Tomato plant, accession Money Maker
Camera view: vertical (180 deg); turntable rotation: 90 degrees
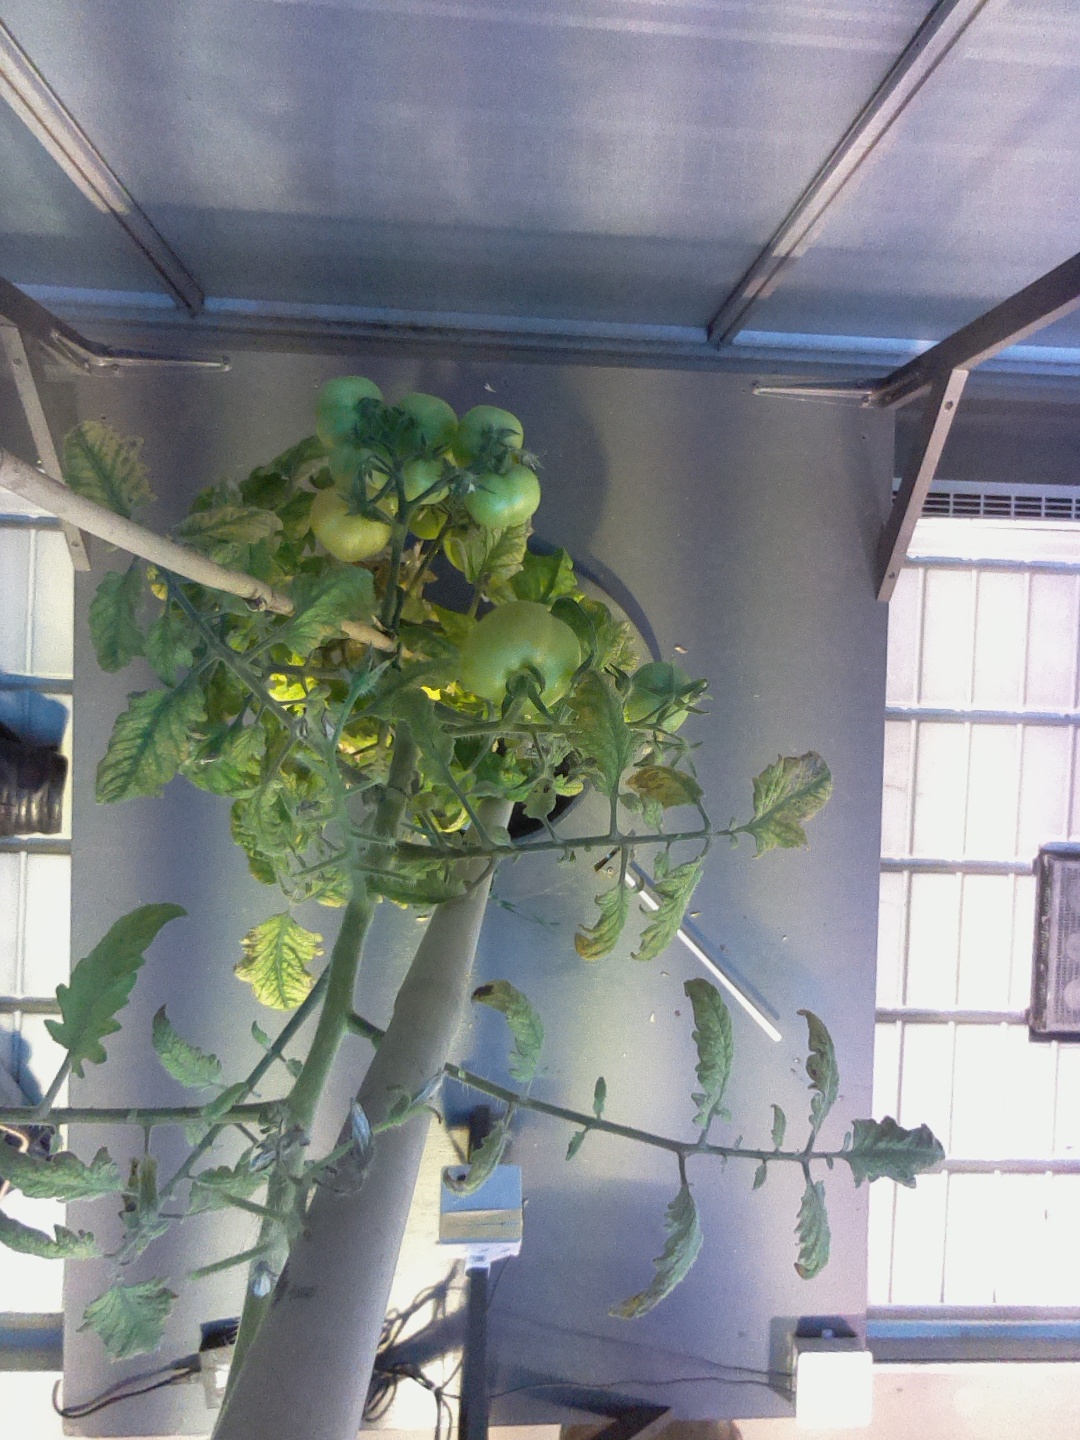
BBCH growth stage 80: fruits start showing typical ripe color (orange -> red)